Marc Summers

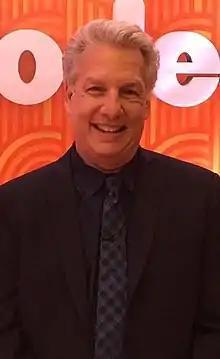
Summers in 2016

Marc Summers (born Marc Berkowitz; November 11, 1951) is an American television personality, comedian, game show host, producer, and talk show host. He is best known for hosting "Double Dare" on Nickelodeon and "Unwrapped" on Food Network. In addition, he was the executive producer for both "" and "", also for Food Network.